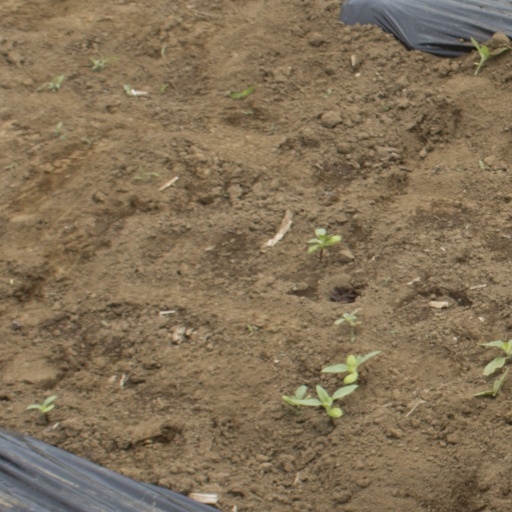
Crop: Jerusalem artichoke